Concentrated solar power

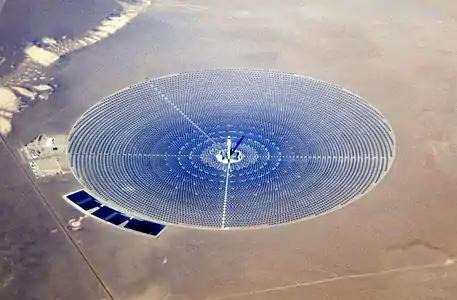
An areal view of a large circle of thousands of bluish mirrors in a tan desert

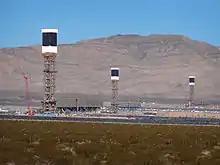
The three towers of the Ivanpah Solar Power Facility

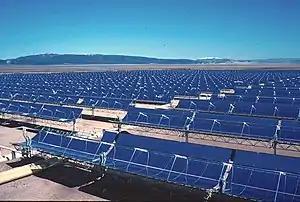
Part of the 354 MW SEGS solar complex in northern San Bernardino County, California

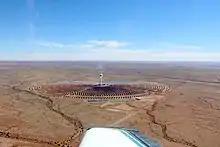
Bird's eye view of Khi Solar One, South Africa

Concentrated solar power (CSP, also known as concentrating solar power, concentrated solar thermal) systems generate solar power by using mirrors or lenses to concentrate a large area of sunlight into a receiver. Electricity is generated when the concentrated light is converted to heat (solar thermal energy), which drives a heat engine (usually a steam turbine) connected to an electrical power generator or powers a thermochemical reaction.